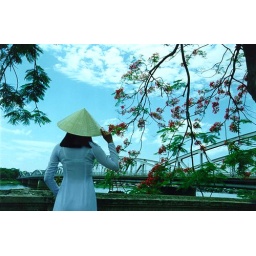
Hue girl beside the Trang Tien bridge